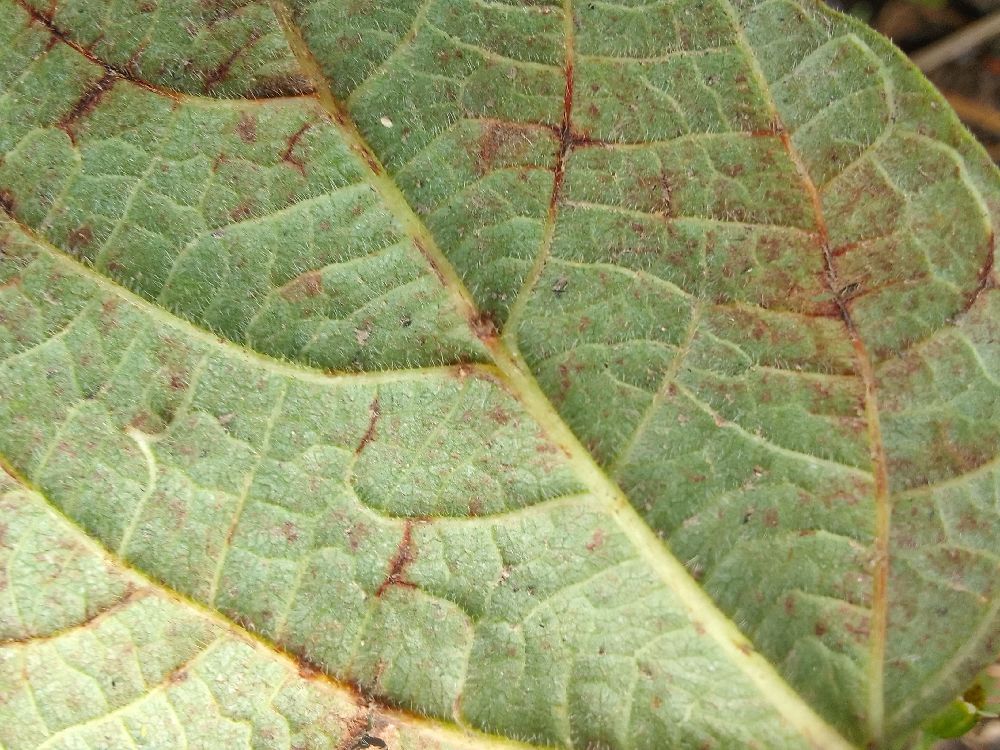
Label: anthracnose